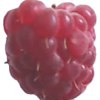
Label: raspberry